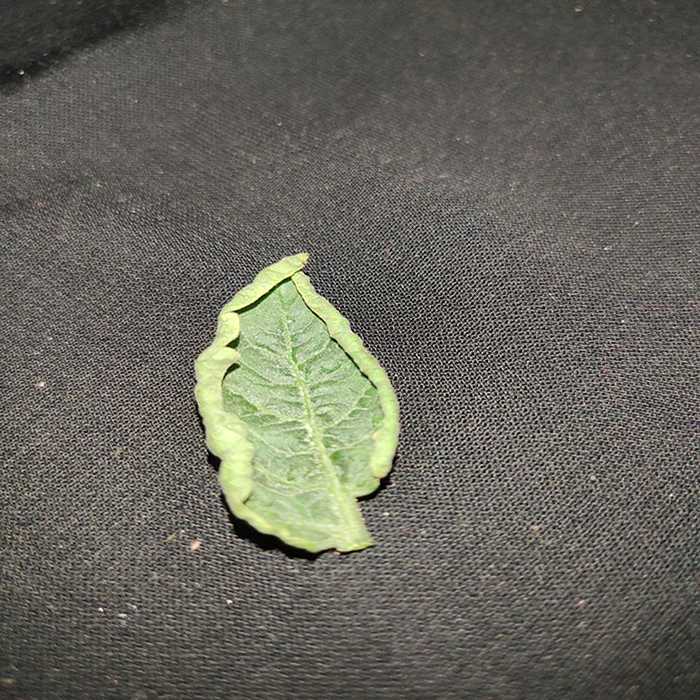
Plant: Tomato
Label: Tomato leaf curl virus